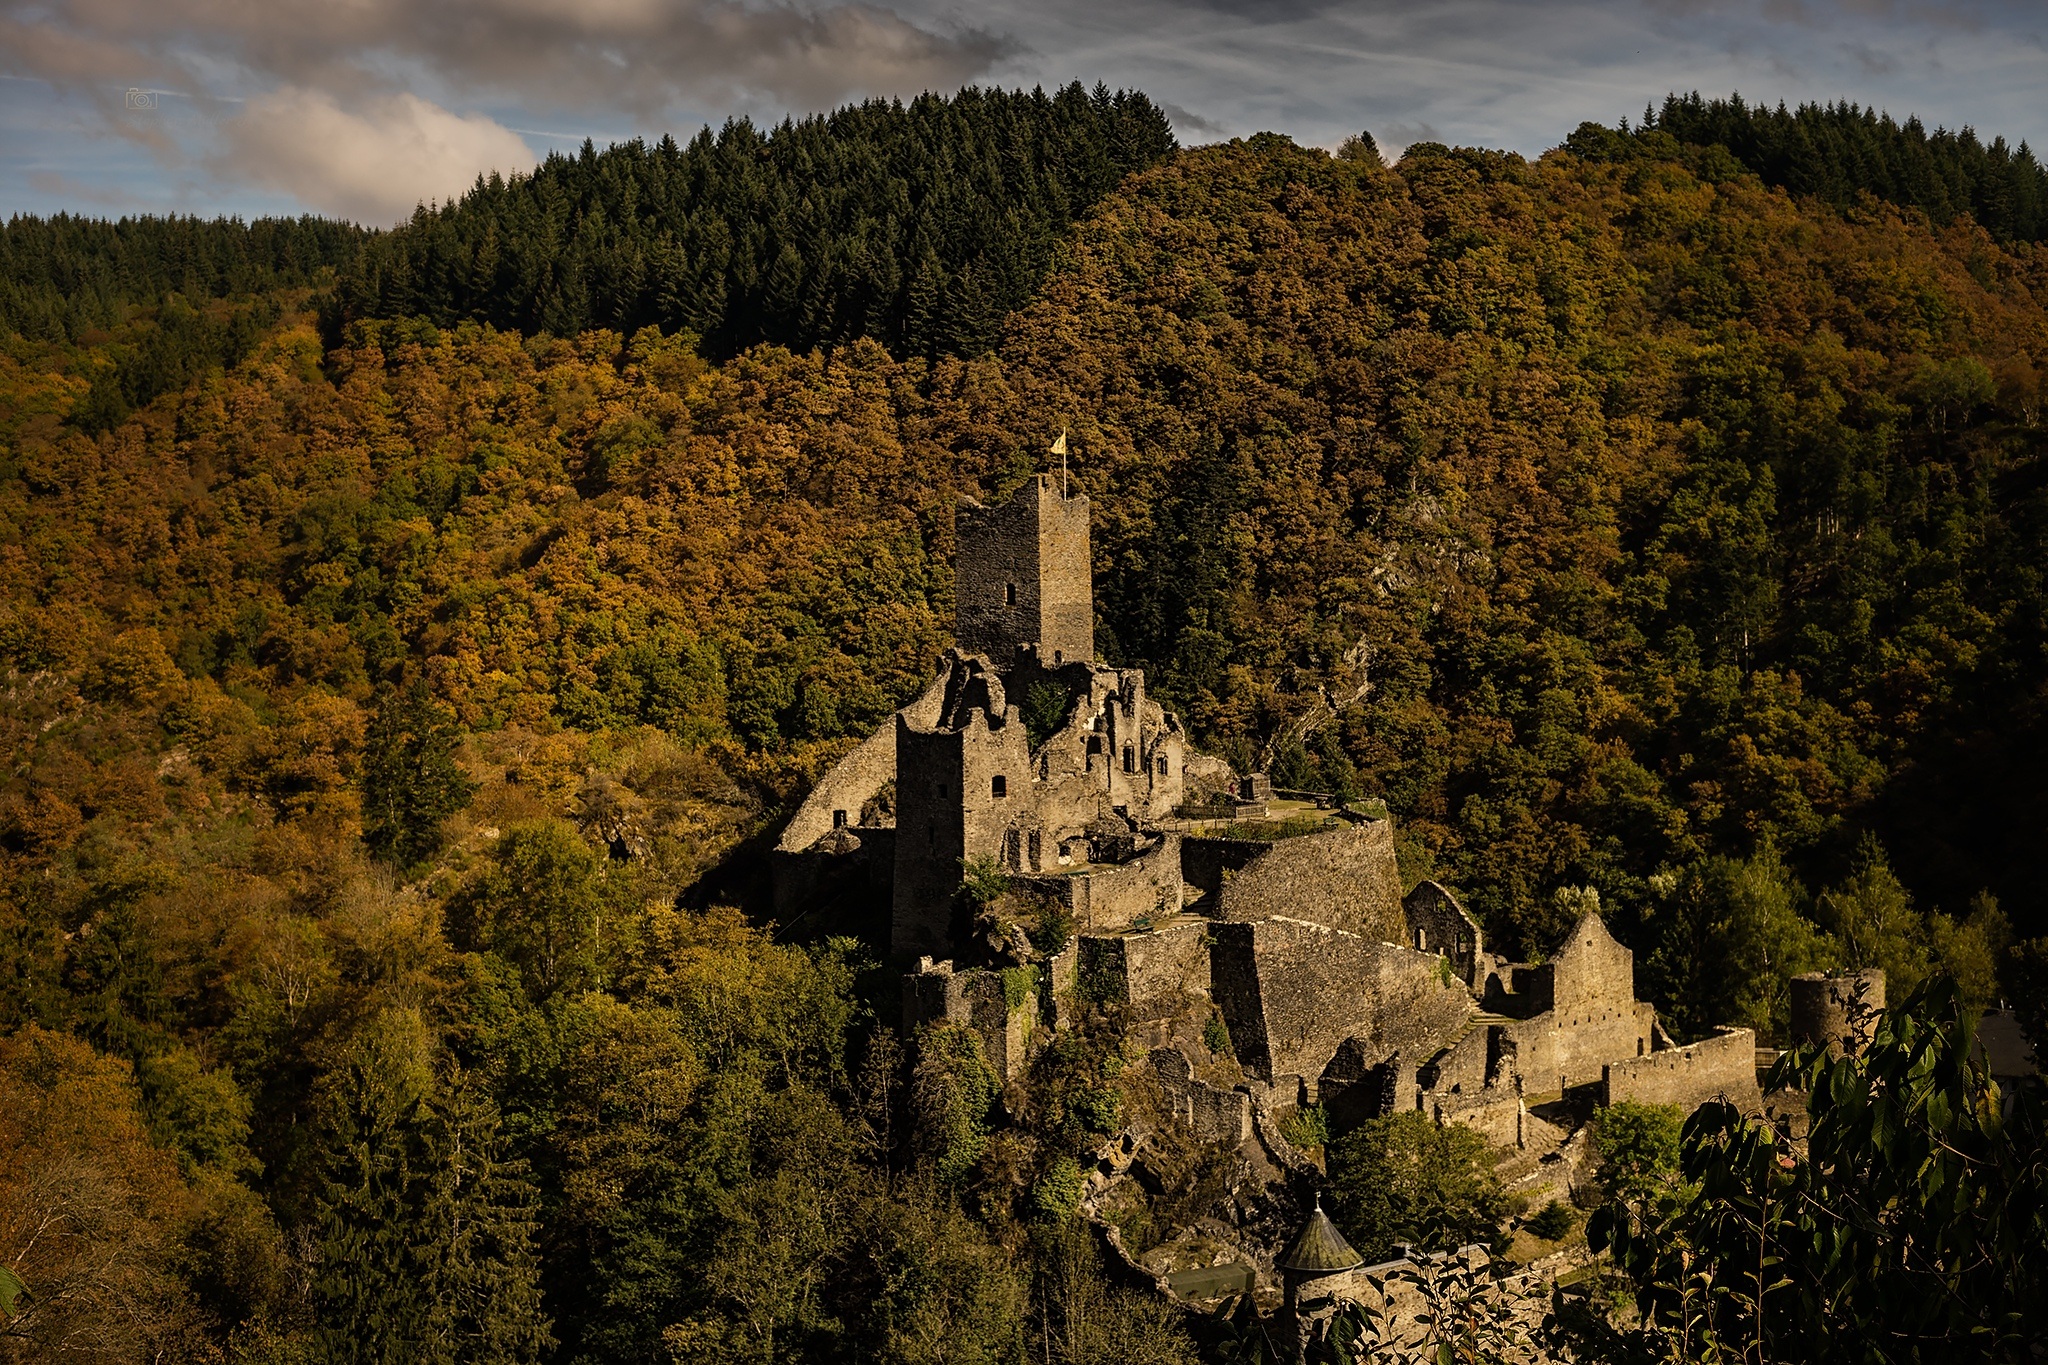
landscape, tree, nature, forest, rock, wilderness, mountain, hiking, leaf, hill, chateau, mountain range, mystical, autumn, castle, season, fortress, middle ages, rural area, manderscheid, geographical feature, woody plant, mountainous landforms